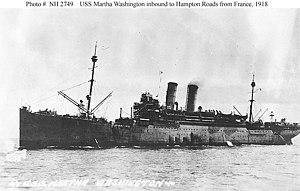
L’USS Martha Washington était un liner construit en 1908, qui fut ensuite en service dans la Marine des États-Unis lors de la Première Guerre mondiale.